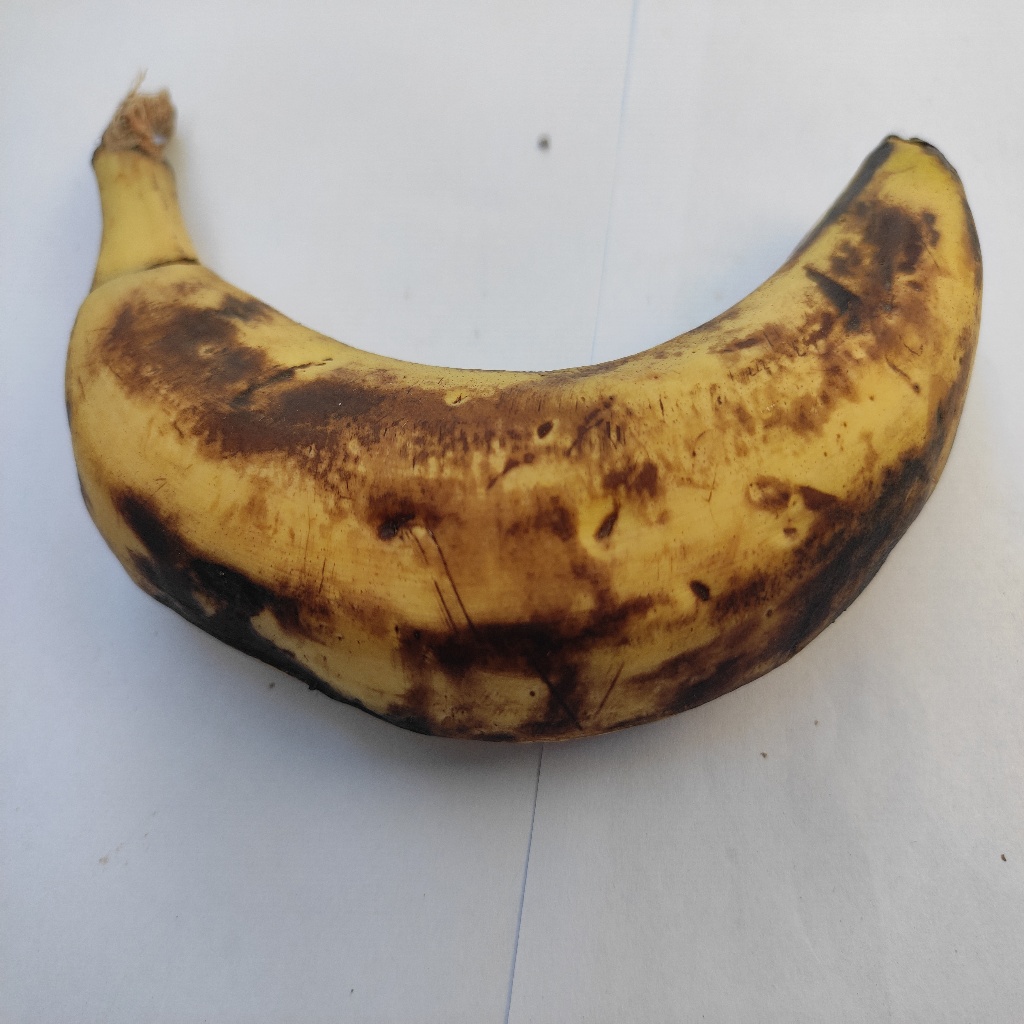
Crop: banana
Quality class: Defect